Jane Byrne

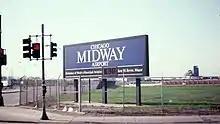
Early 1980s sign at Midway Airport listing Byrne as the city's mayor

Byrne made inclusive moves as mayor such as shepherding the hiring of the city's first African-American and female school superintendent Ruth B. Love, and she was the first mayor to recognize the gay community. Byrne helped to make Chicago more welcoming to the gay community. She ended the police department's practice of raiding gay bars, and declared the city's first official "Gay Pride Parade Day" in 1981. However, during her tenure, Byrne drifted away from many of the progressive tenets she had campaigned on. Byrne began to collaborate with aldermen Edward M. Burke and Edward Vrdolyak, whom, during her 1979 campaign, she had denounced as an "evil cabal".